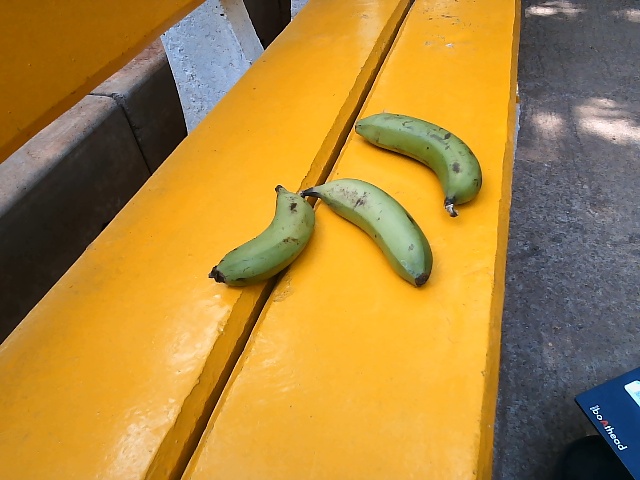
Label: Raw_Banana